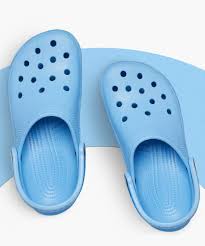
Label: Clog